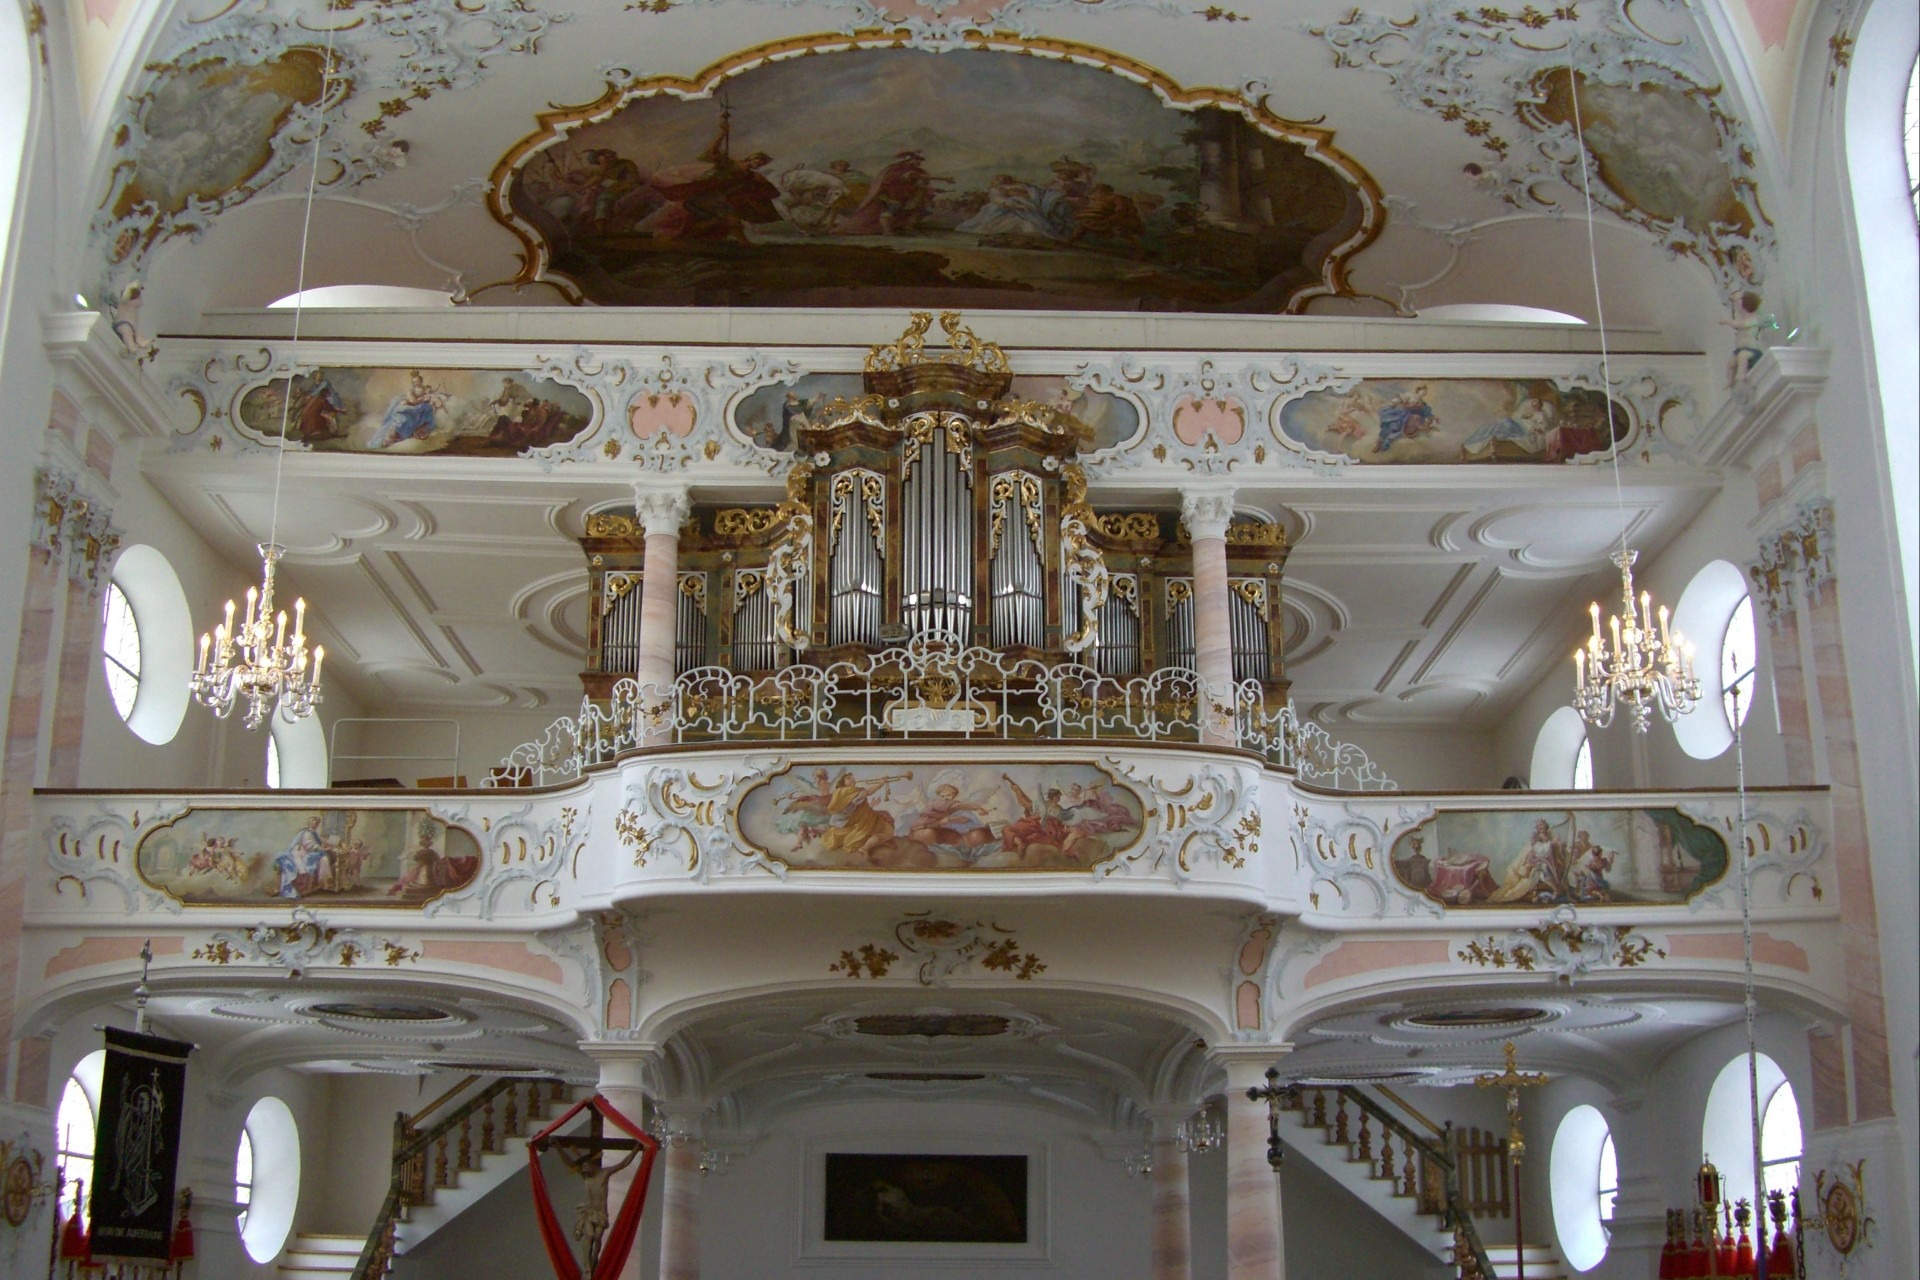
ceiling, musical instrument, interior design, art, altar, gallery, organ, allgau, salian parish church